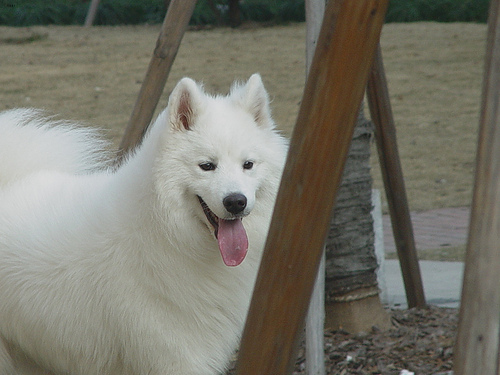
Animal: dog
Breed: samoyed